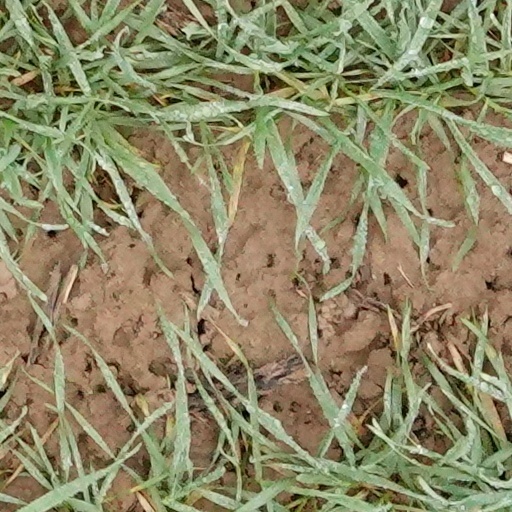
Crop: wheat